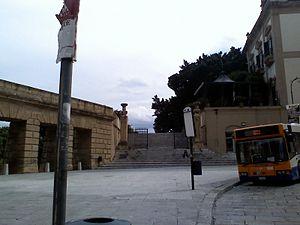
La passeggiata delle Cattive ou passeggiata alle Mura delle Cattive dans sa configuration actuelle est un monument de Palerme du XIXe siècle.